Mount Panorama Circuit

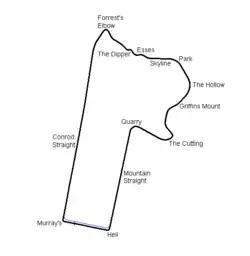
Original layout of Mount Panorama Circuit used between 1938 and 1986

It also has the fastest corner in touring car racing, the kink at the entrance to the Chase. French sportscar driver Alexandre Prémat, who later raced as a Supercars regular, once described the circuit as "A mix of the (Nürburgring) Nordschleife, Petit Le Mans (Road Atlanta) and Laguna Seca". Nürburgring 24 Hours winner Kévin Estre claimed that "half of the track is the Nordschleife, half of the track is Macau".